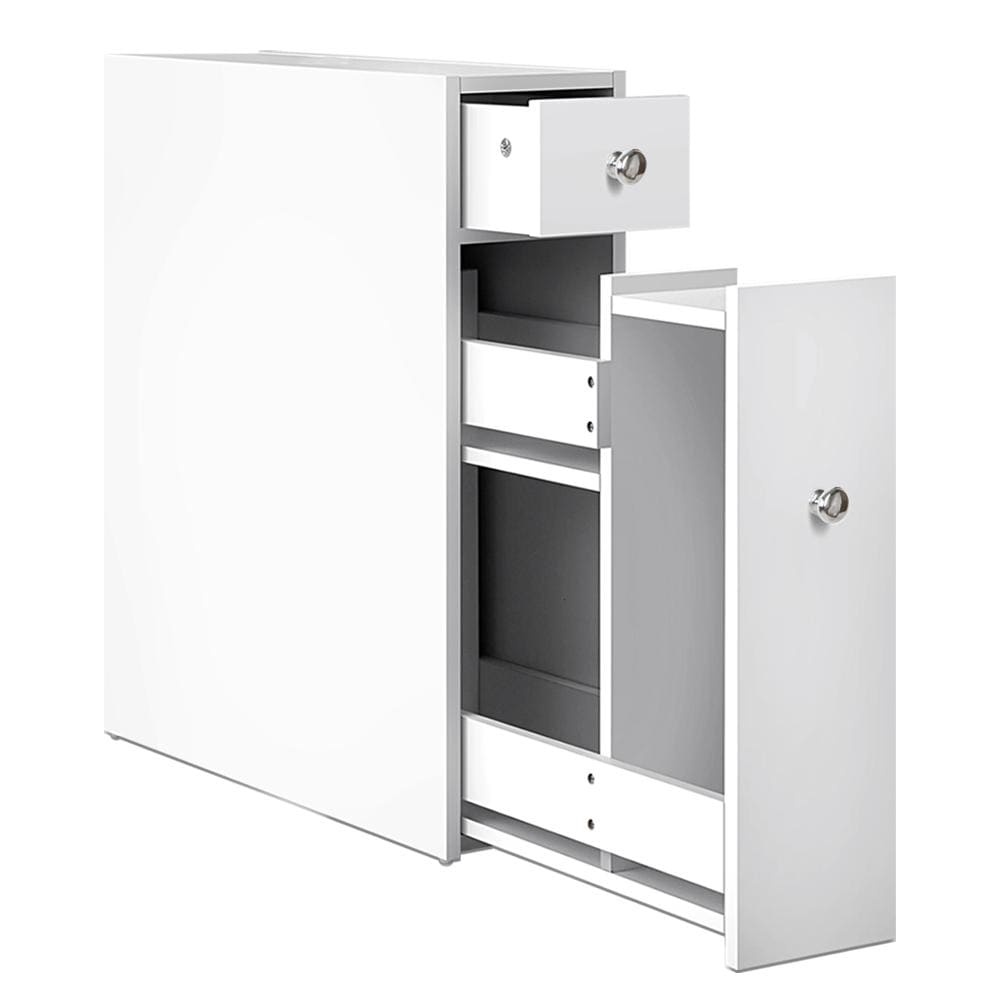
Bathroom Storage Cabinet White
Bathroom storage cabinet white • Made of quality and eco-friendly MDF board, it is more stable and stands up better in heat and humidity. Designed to be slim and sleek, this toilet caddy is your best choice for your compact bathroom. Features: • Perfect fixture for bathroom • Convenient to store daily bathroom items- Shampoo, make-up, toilet paper, cleaning products, etc. • Slim and space-saving • Storage drawers • Tissue box holder • Quality workmanship • Durable and sturdy construction • Easy to clean with wipes Specifications: • Material: E1 MDF board • Overall Dimensions: 50 x 16 x 58cm • Colour: White Package Includes: • 1 x Toilet Storage Caddy • 1 x Assembly Manual
Brand: DZAUDD
Category: Home & Garden > Bathroom Accessories > Bath Caddies > Over-the-Toilet Caddies